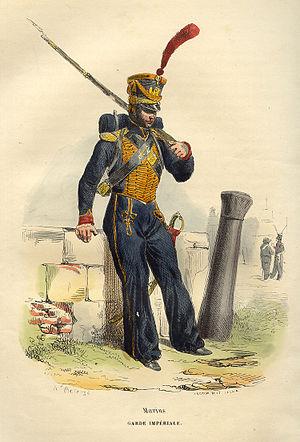
La liste des unités de la Garde impériale présente l'ensemble des unités militaires appartenant à la Garde impériale de Napoléon Iᵉʳ. En 1804, la Garde est initialement composée de huit unités : les grenadiers à cheval, les chasseurs à cheval, les mamelouks et les gendarmes d'élite pour la cavalerie, le régiment des grenadiers à pied, celui des chasseurs à pied et le bataillon des marins pour l'infanterie, et une compagnie d'artilleurs à cheval pour le service des canons.